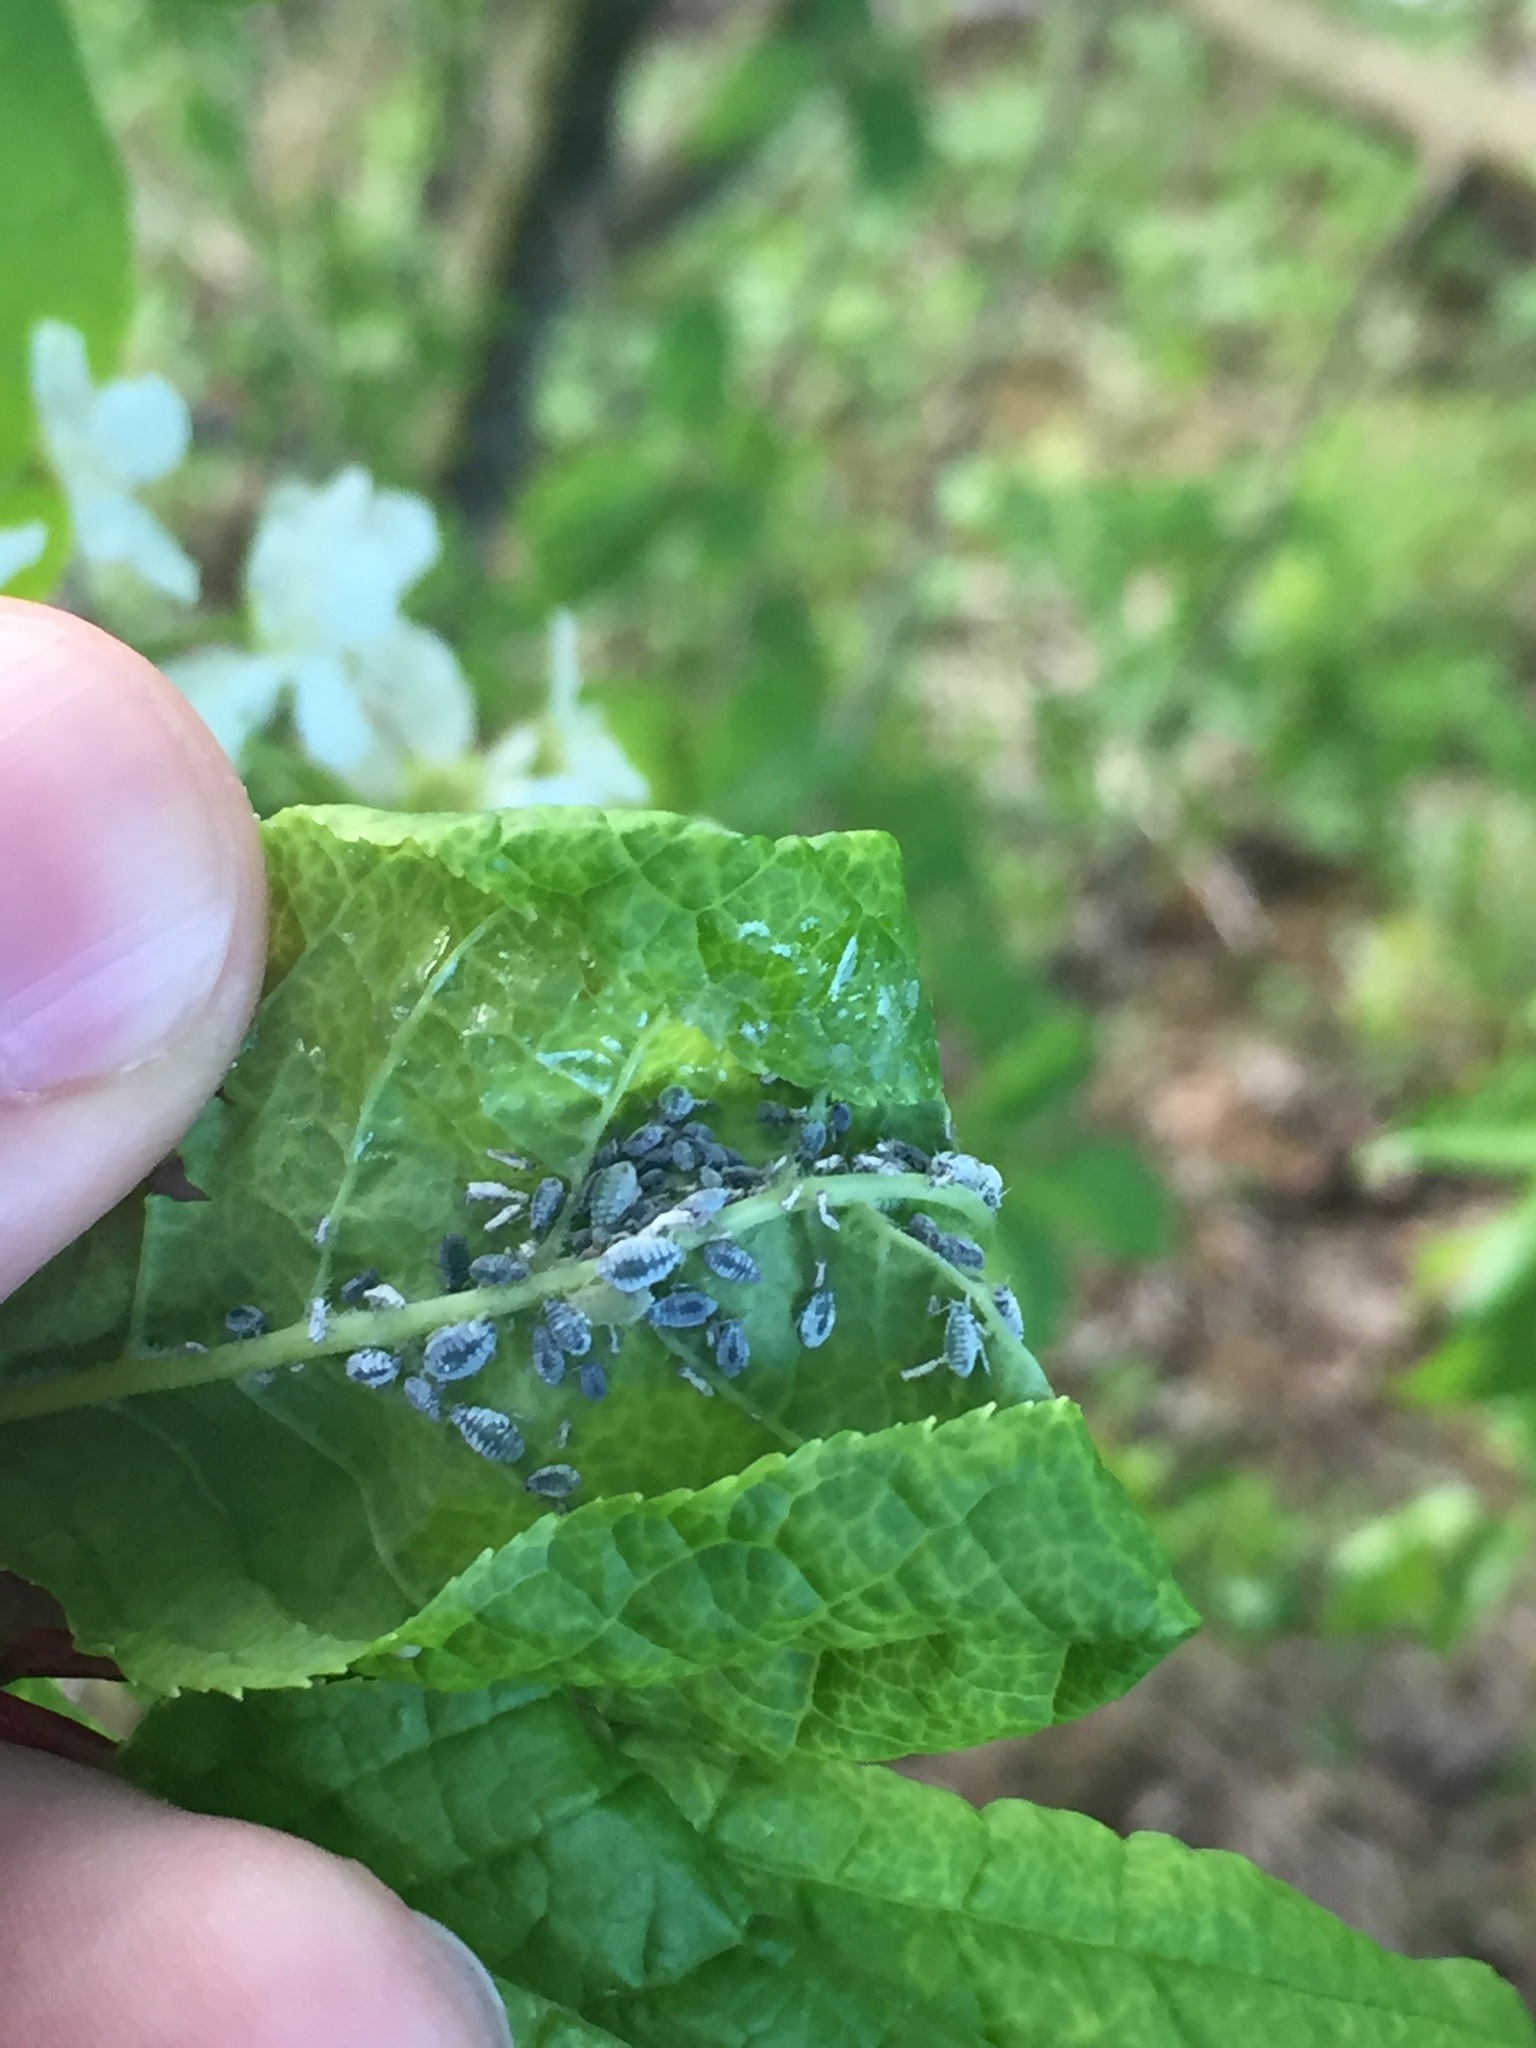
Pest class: bird_cherry_oat_aphid